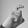
ASL letter: X